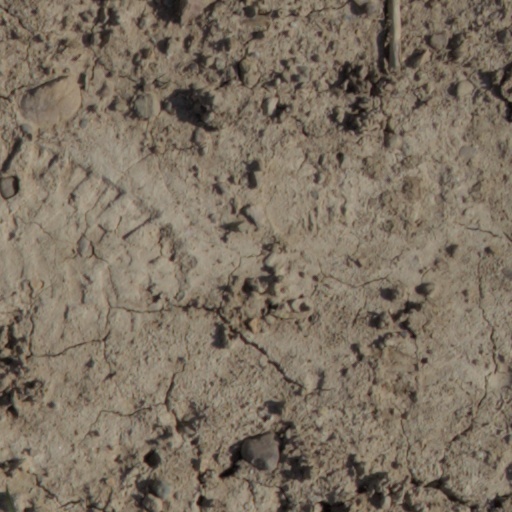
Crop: wheat